List of dams and reservoirs in Sri Lanka

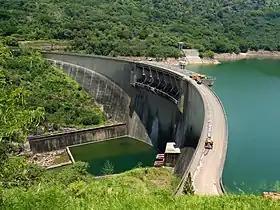
The Victoria Dam on 15 April 2011, three days after its 26th anniversary of opening

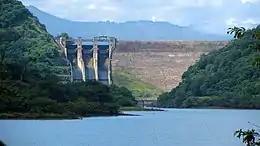
Randenigala Dam in 2013

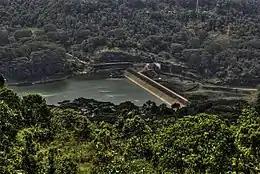
Upstream view of the Kotmale Dam

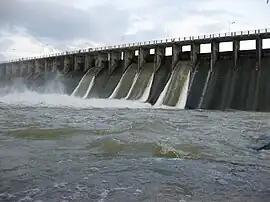
Open spillways of the Rajanganaya Dam

Irrigation dams with a length and height of more than and are listed, including all the state-run hydroelectric power stations. Privately owned "small-hydro" facilities (which are limited to a maximum nameplate capacity of ), are not included in this list. Nearly all hydroelectric dams are also used for providing water resource for irrigation purposes, hence for the sake of identifying the hydroelectric dams, any dam with hydroelectric involvement is stated as such in the below table, even if the primary purpose of building the dam is to retain water for irrigation.